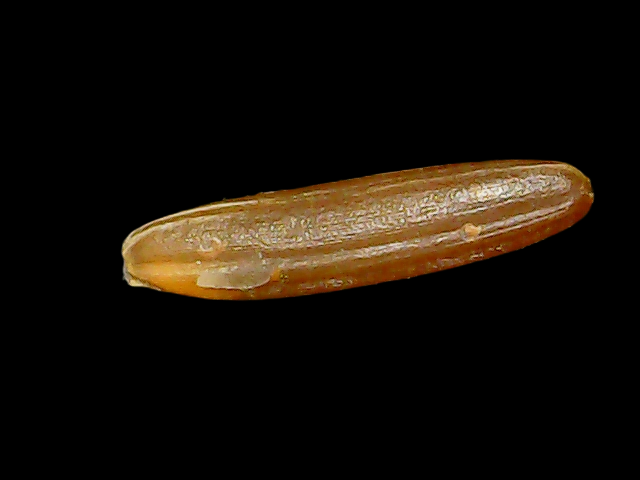
Rice variety: Binadhan20